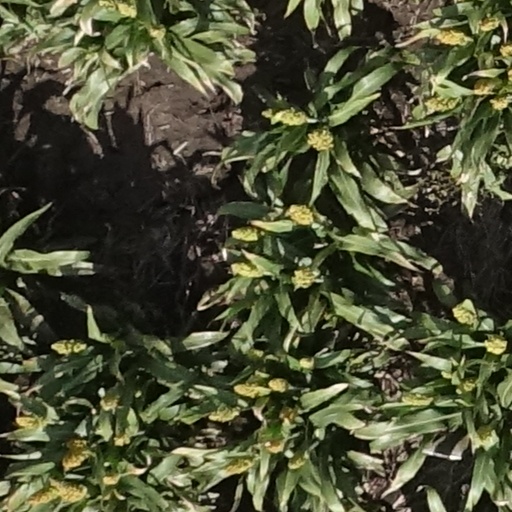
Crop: sorghum